Târnăveni

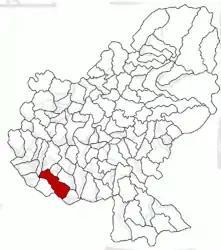
Prefecture of Târnava-Mică County, today the Technological High School of Târnăveni

Târnăveni (historically Diciosânmartin; Hungarian: "Dicsőszentmárton", ; German: "Sankt Martin", earlier "Marteskirch") is a city in Mureș County, central Romania. It lies on the Târnava Mică River in central Transylvania. The city administers three villages: Bobohalma ("Bábahalma"), Botorca ("Őrhegy"), and Cuștelnic ("Csüdőtelke"); the last was part of Gănești Commune until 2002.